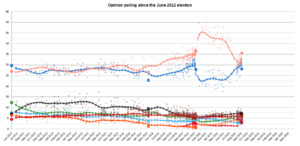
Des élections législatives anticipées ont lieu en Grèce le 25 janvier 2015 après l'échec, lors du 3ᵉ tour de l'élection présidentielle anticipée de 2014, à élire un nouveau président de la République. Le Premier ministre Antónis Samarás annonce la dissolution du Parlement le 29 décembre 2014 et la convocation d'élections législatives anticipées le 25 janvier 2015.
Résultats des sondages pour les élections législatives grecques de 2015.